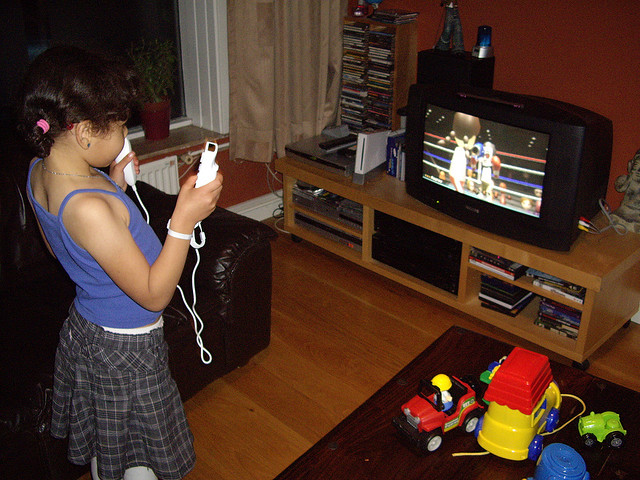
user: Given an image and a question. Answer the question in a short answer. Question: What type of sport is this girl playing? Short Answer:
assistant: box